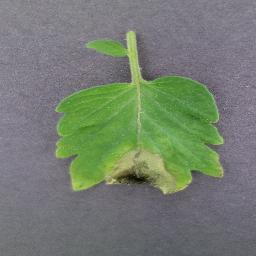
Label: Tomato___Late_blight